Peter Yarrow

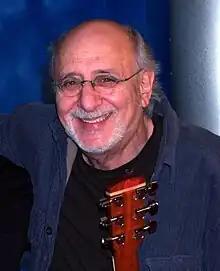
Yarrow in 2008

Yarrow's leadership in the campaign to free Soviet Jewry inspired another generation. Of the song "Light One Candle", Rabbi Allison Bergman Vann wrote: